National Register of Historic Places listings in Lamar County, Texas

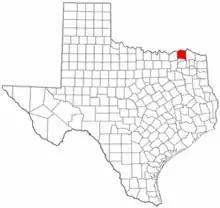
Location of Lamar County in Texas

This is intended to be a complete list of properties and districts listed on the National Register of Historic Places in Lamar County, Texas. There are three districts and 38 individual properties listed on the National Register in the county. One individually listed property is also designated a State Historic Site, a State Antiquities Landmark (SAL), a Recorded Texas Historic Landmark (RTHL), and is part of a historic district that contains additional RTHLs. Five individually listed properties are also RTHLs, and another district contains more SALs and RTHLs.